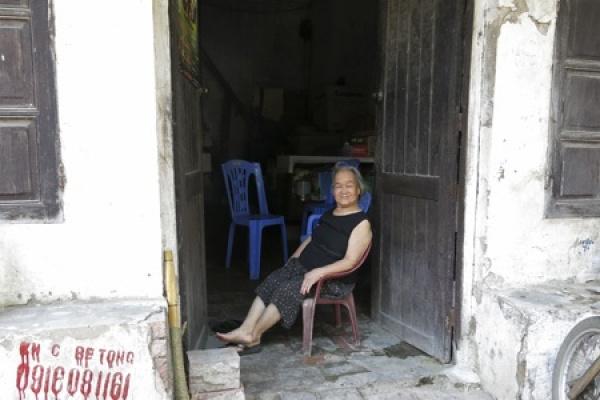
có một người phụ nữ đang ngồi ở cửa căn nhà